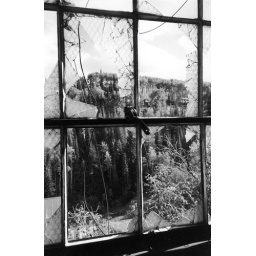
Broken window view from abandoned building near Park City, Utah